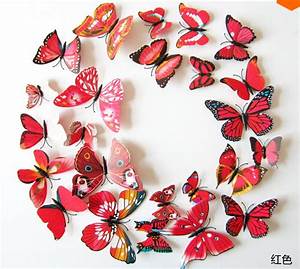
Label: butterfly